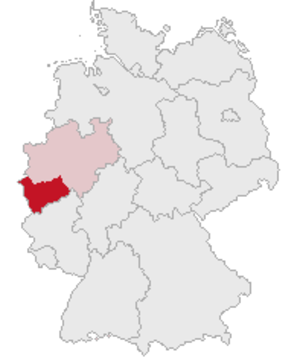
Le district de Cologne est une des cinq circonscriptions allemandes du land de Rhénanie-du-Nord-Westphalie.